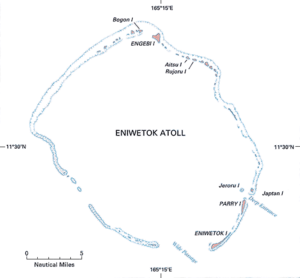
Elugelab, ou Elugelap, était un îlot de l'atoll d'Eniwetok situé aux îles Marshall dans l'océan Pacifique. Cet îlot est connu pour avoir été le lieu d'essai de la première bombe à hydrogène Ivy Mike par les États-Unis.
Eniwetok ou Enewetak est un atoll corallien situé le plus au nord-ouest des îles Marshall en Micronésie, au centre de l’océan Pacifique. Au XXIᵉ siècle, il est surtout connu comme lieu d'essais nucléaires par les États-Unis dans les années 1950.